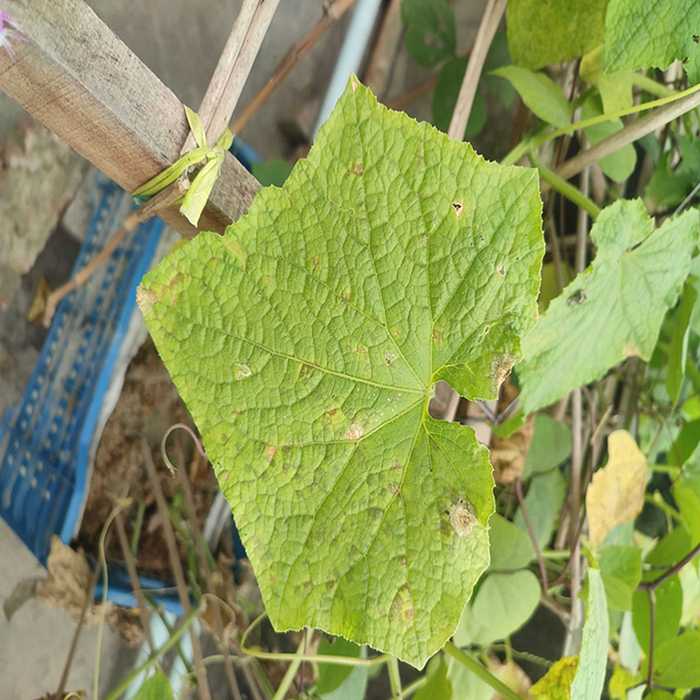
Plant: Cucumber
Label: Downy mildew